Port Talbot Railway and Docks Company

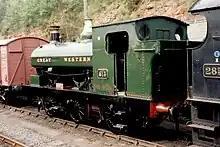
PTR Hudswell Clarke 0-6-0ST No. 26 on the Severn Valley Railway in 2004

Christopher Rice Mansel Talbot inherited the Penrice and Margam estates in West Glamorgan in 1813. The Margam estate straddled the outcrop of the South Wales Coalfield, and had considerable mineral potential.